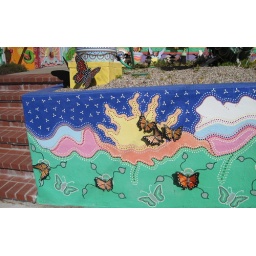
wall in front of butterfly house